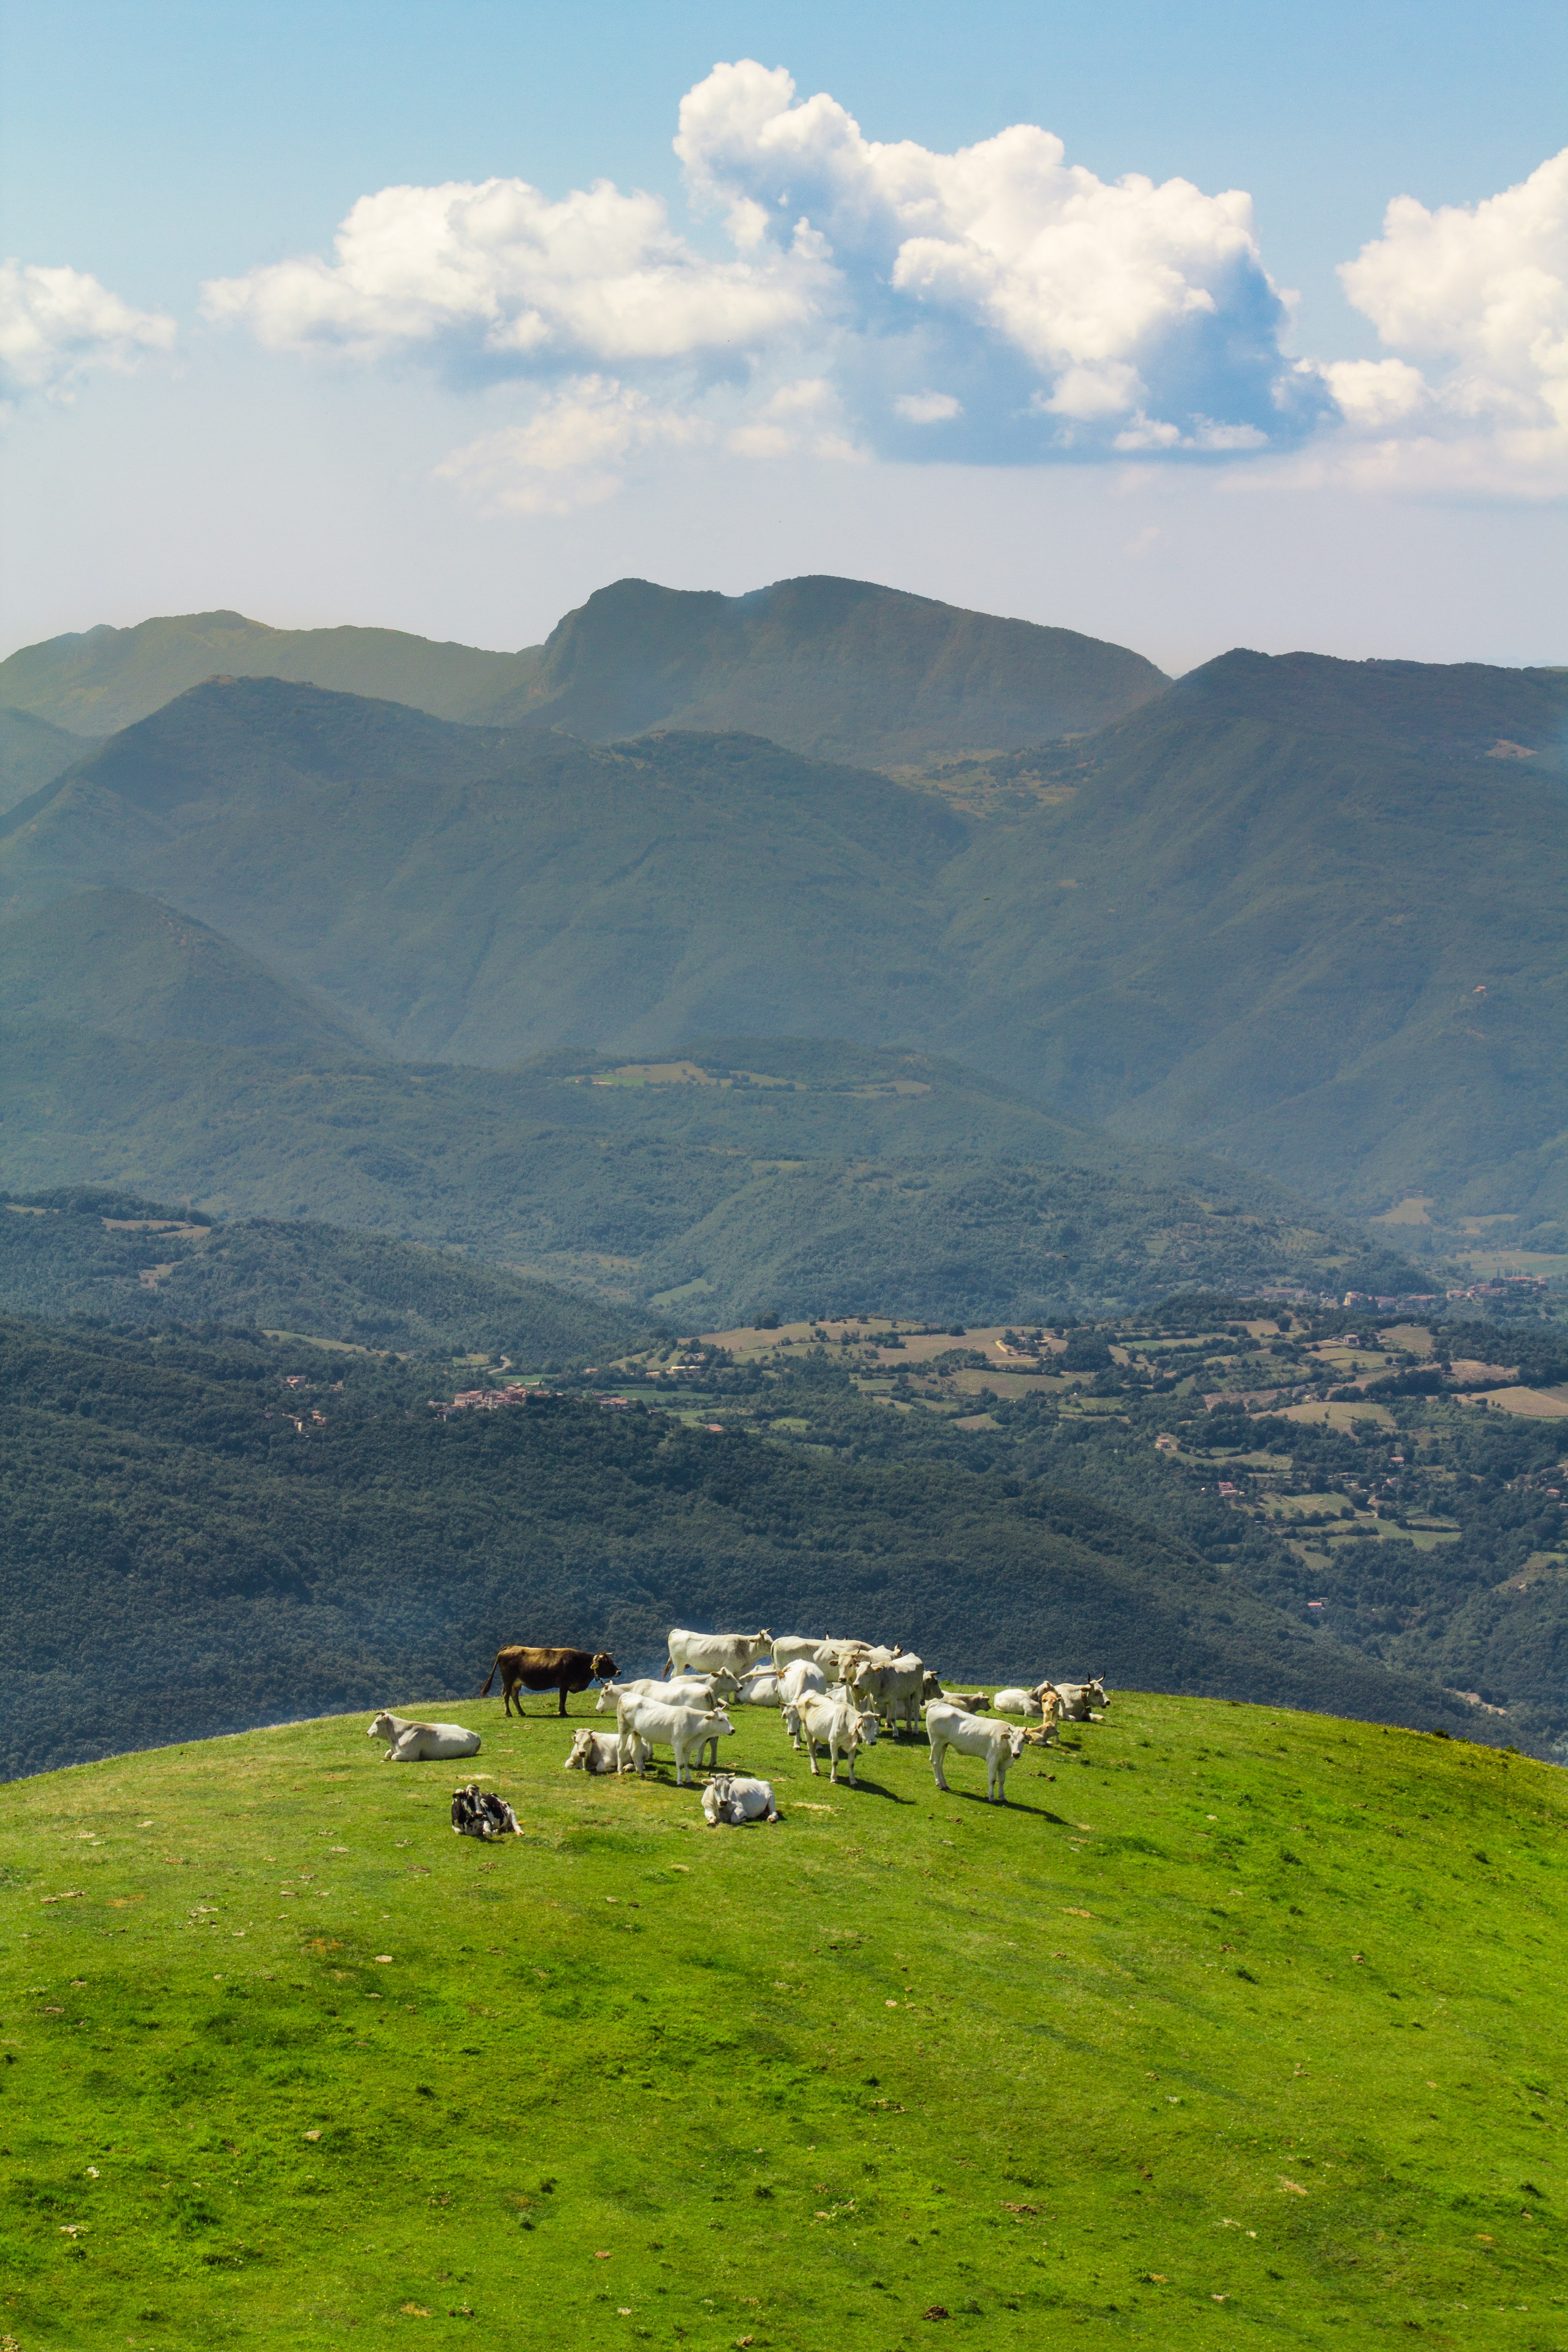
landscape, sea, nature, wilderness, walking, mountain, cloud, sky, meadow, hill, lake, adventure, valley, mountain range, pasture, italy, highland, ridge, plain, cows, hills, alps, grassland, plateau, fell, habitat, loch, rural area, landform, natural environment, geographical feature, mountainous landforms